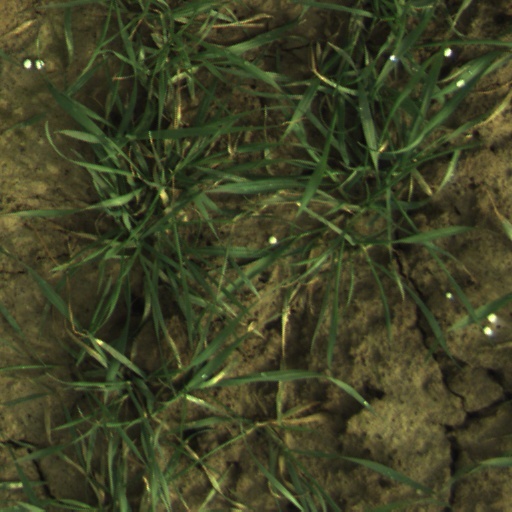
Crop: wheat